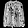
Label: Shirt